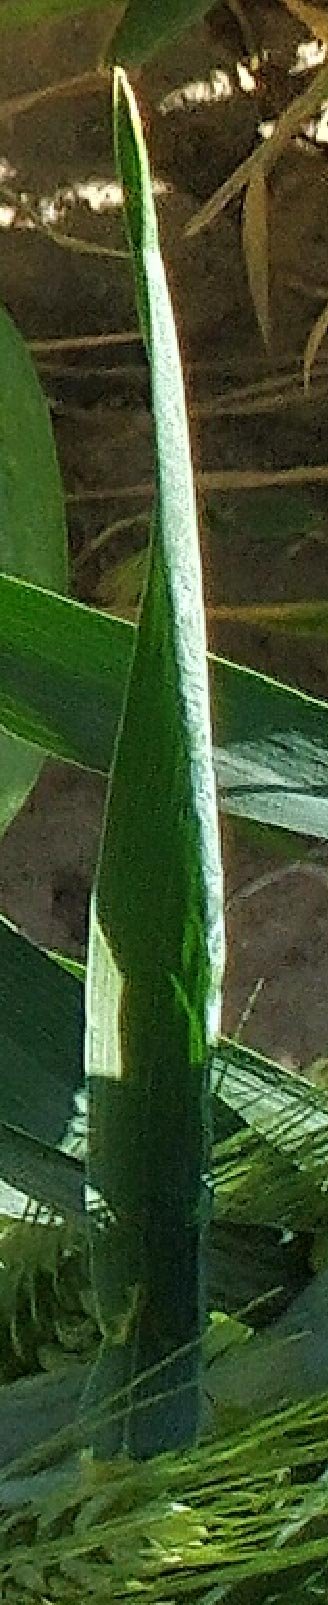
Label: Wheat___Healthy